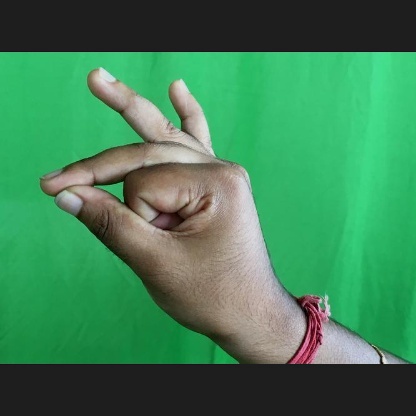
Mudra: Bramaram